Flags Act 1953

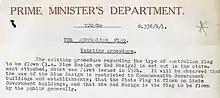
Extract of memo from the Prime Minister's Department dated 6 March 1939 concerning flag flying procedures.

In the 1920s there was debate over whether the blue ensign was reserved for Commonwealth buildings only, culminating in a 1924 agreement that the Union Flag should take precedence as the National Flag and that state and local governments were henceforth able to use the blue ensign. A memo from the Prime Minister of Australia's Department dated 6 March 1939 stated: "the Red Ensign is the flag to be flown by the public generally" and the federal government policy was "The flying of the Commonwealth Blue Ensign is reserved for Commonwealth Government use but there is no reservation in the case of the Commonwealth Merchant Flag, or Red Ensign".